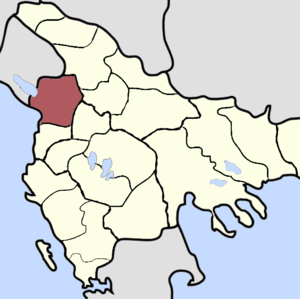
Le sandjak de Scutari ou sandjak de Shkodra est l'un des sandjaks de l'Empire ottoman. Son chef-lieu était Scutari.